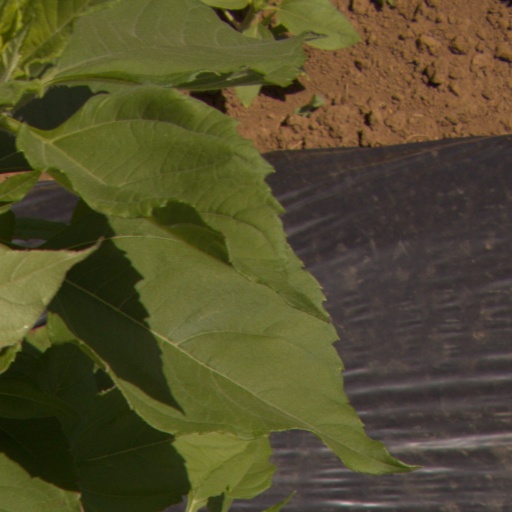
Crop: Jerusalem artichoke